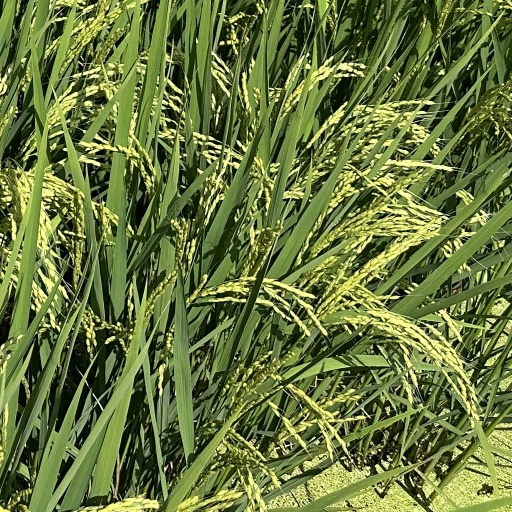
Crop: rice